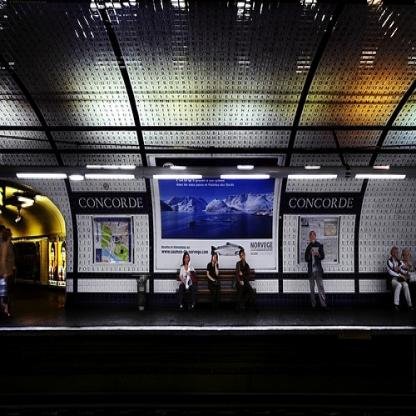
Scene: Indoor